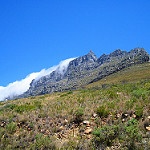
Label: mountain